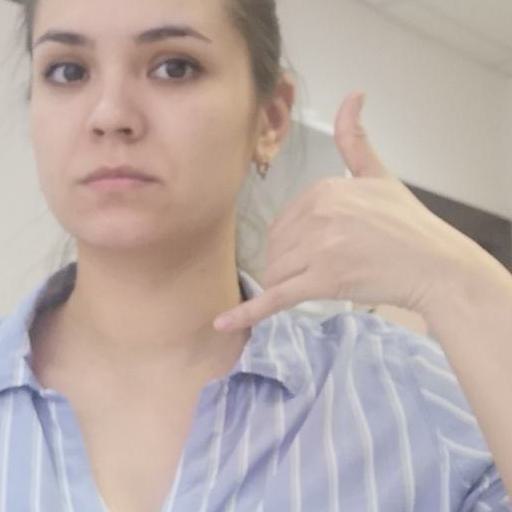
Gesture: call